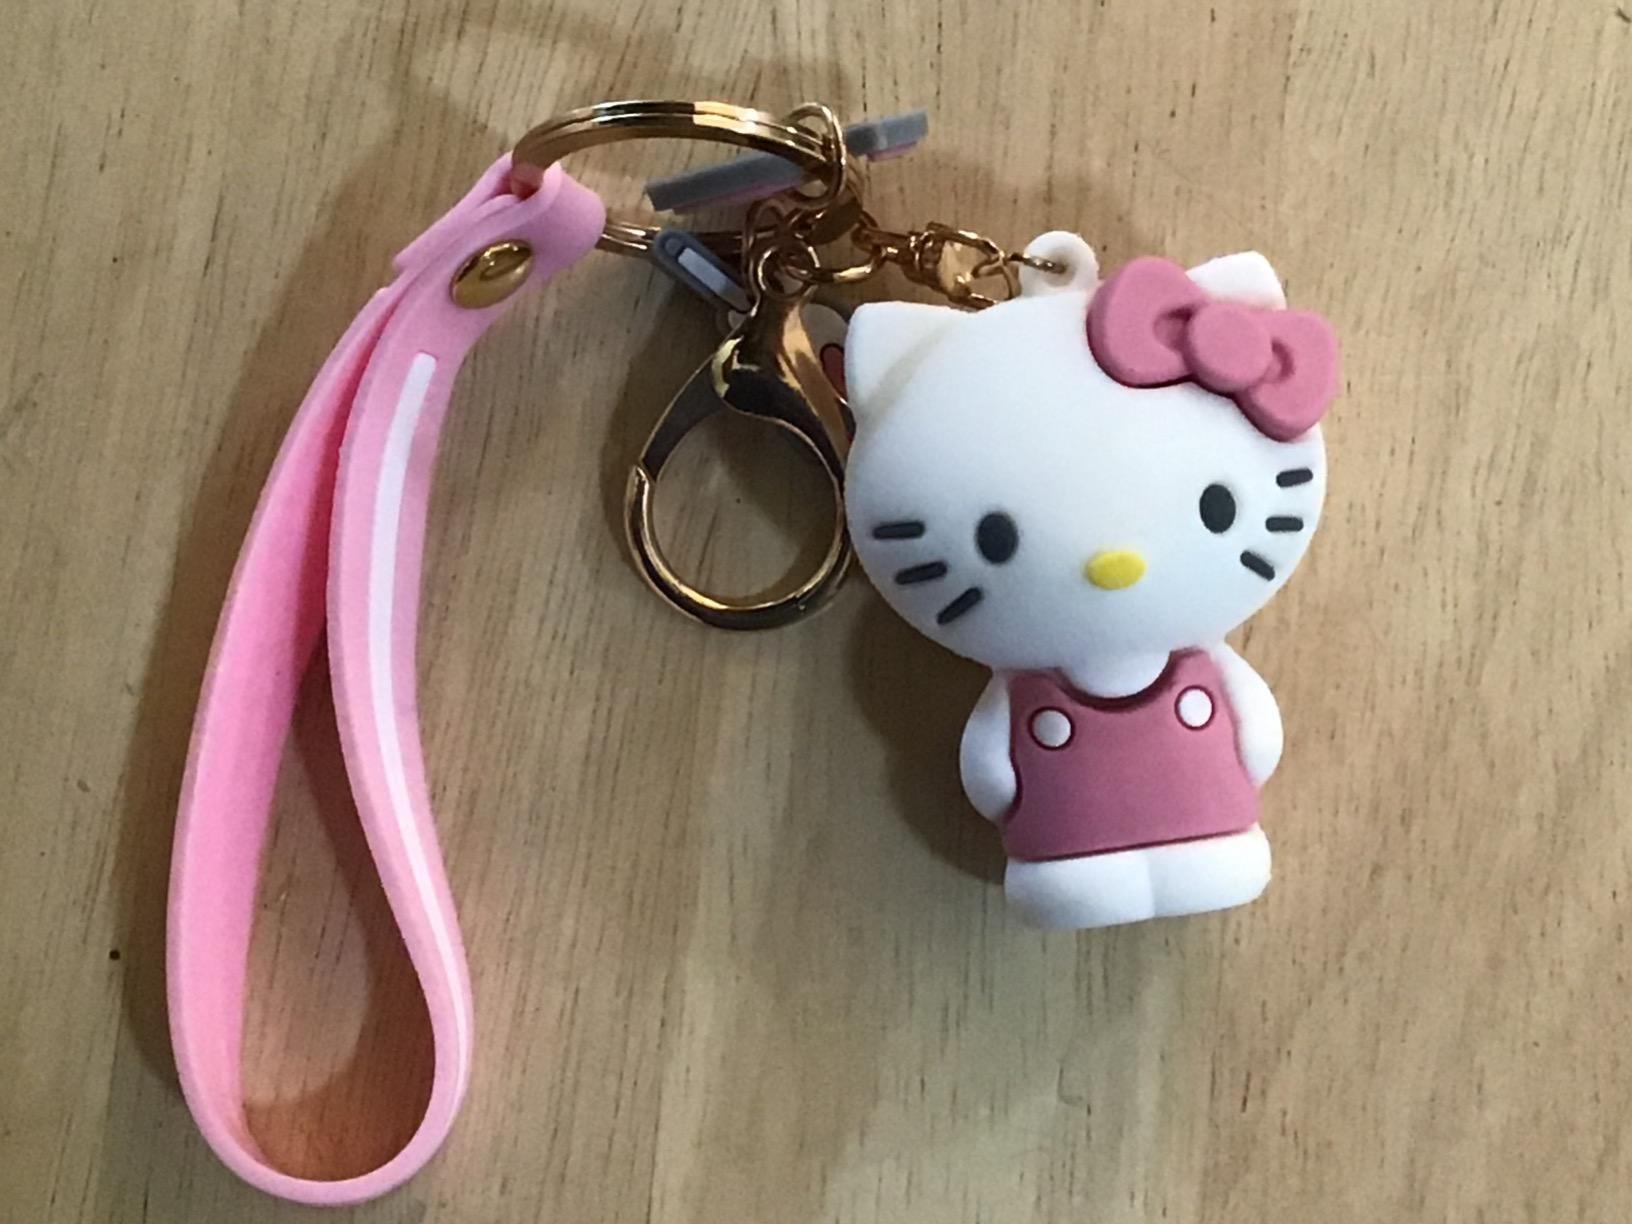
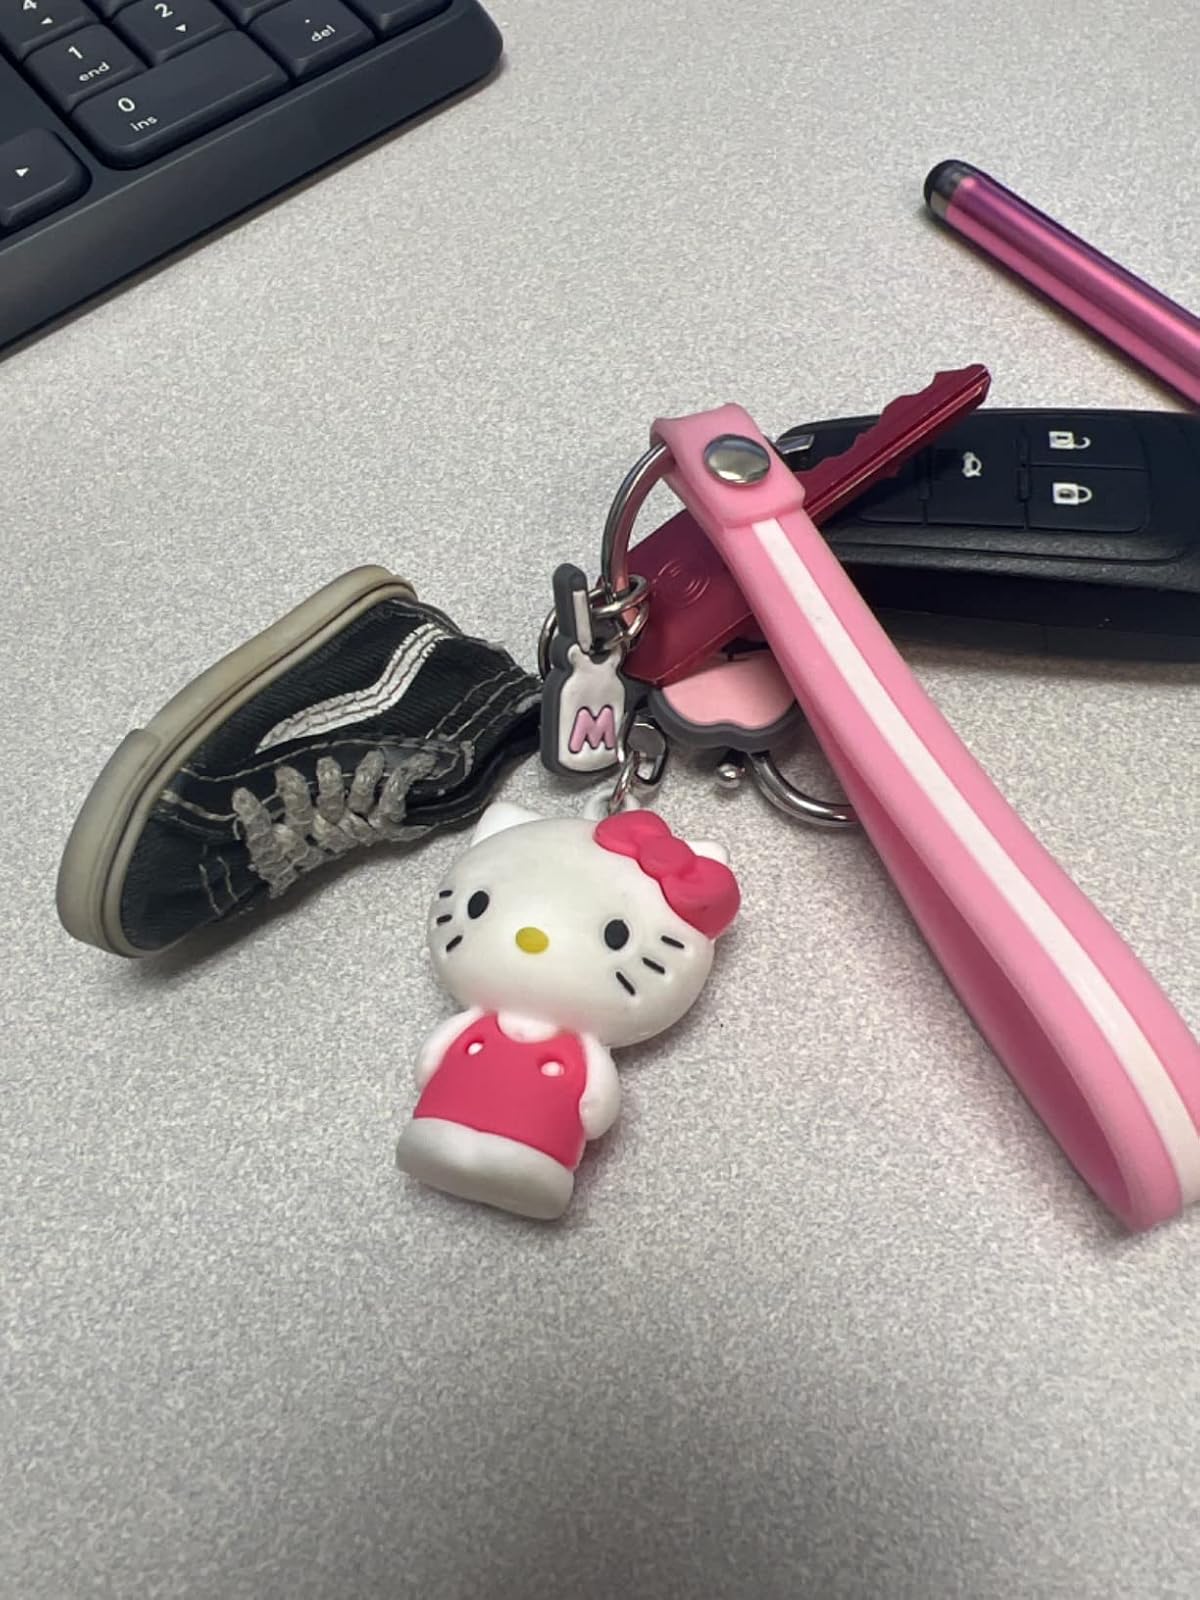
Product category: accessories_keychain
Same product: no